Steorn

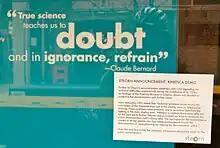
A notice at the Kinetica Museum announcing the cancellation of the public demonstration

On 4 July 2007, the technology was to be displayed at the Kinetica Museum, Spitalfields Market, London. A unit constructed of clear plastic was prepared so that the arrangement of magnets could be seen and to demonstrate that the device operated without external power sources. The public demonstration was delayed and then cancelled because of technical difficulties. Steorn initially said that the problems had been caused by excessive heat from the lighting.